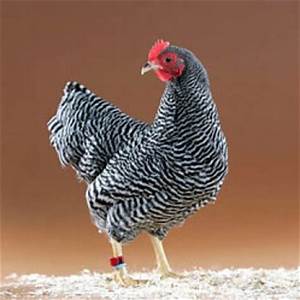
Label: gallina